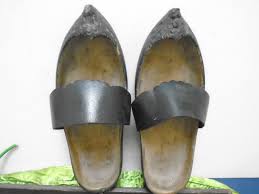
Label: Clog